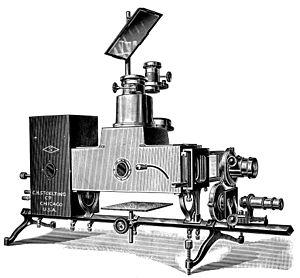
Le Projectoscope est un projecteur conçu par Thomas Edison et ses collaborateurs en 1897 pour faire face à la concurrence du Mutoscope et du Cinématographe, et remplacer le Vitascope dont il n'avait fait, dans l'urgence, qu'acheter les brevets.